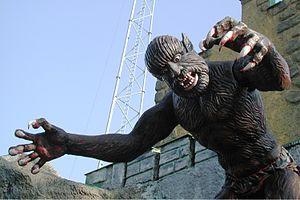
Un train fantôme est une attraction de type wagon scénique de fête foraine ou de parc d'attractions ayant un thème d'horreur.